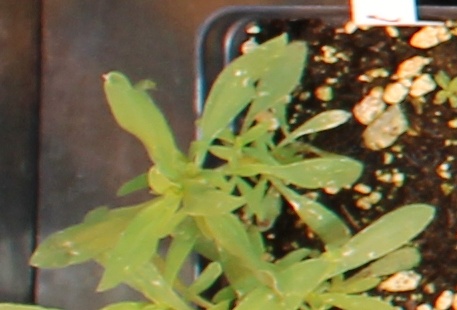
Label: Kochia